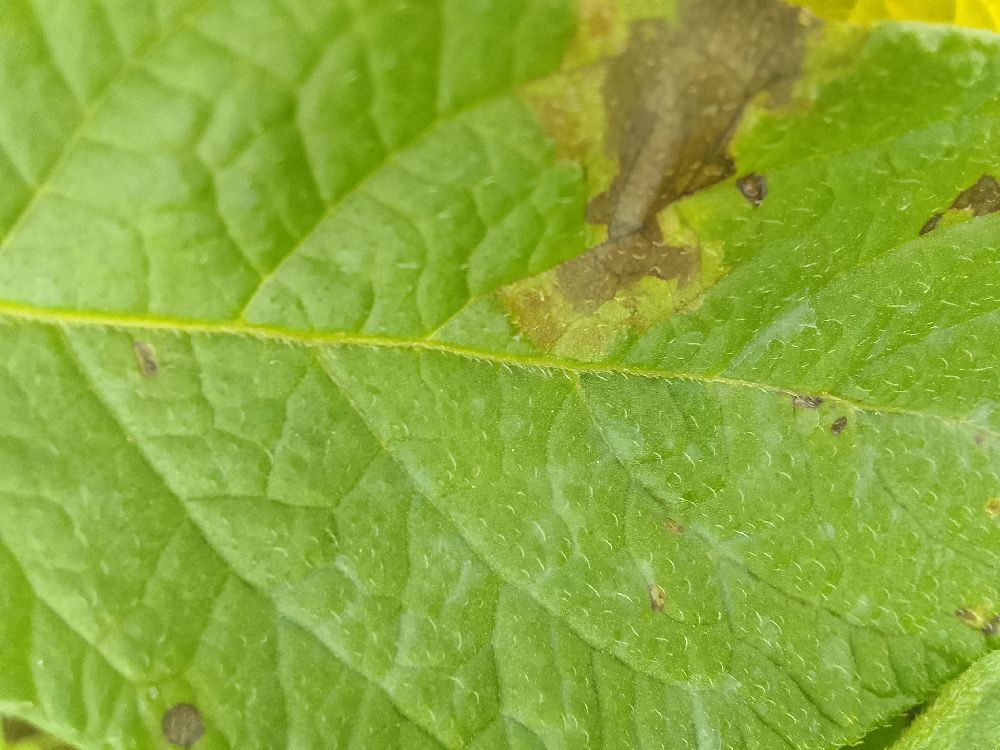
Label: Late blight